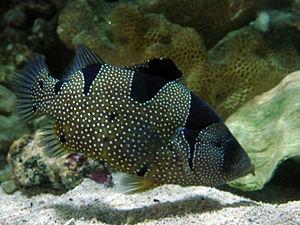
Les Serranidae constituent une vaste et très diversifiée famille de poissons marins dont les noms vernaculaires regroupent parfois plusieurs espèces différentes mais de la même famille.
Les Grammistinae sont une sous-famille de poissons téléostéens, de la famille des Serranidae. La plupart des espèces sont dénommées en français « poissons-savon ».